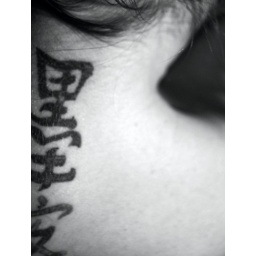
A series I did one night in my dorm with a desk lamp that I decided to name Body Language.